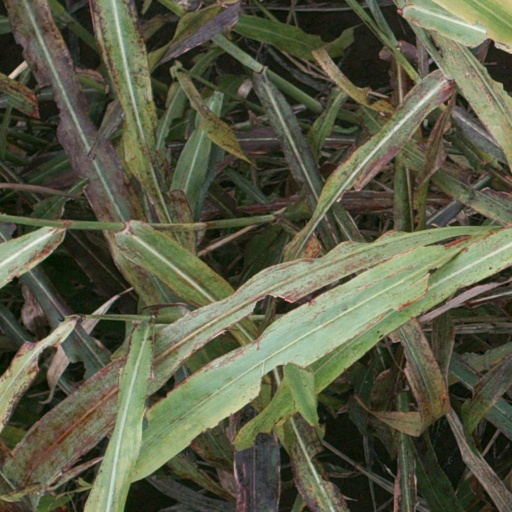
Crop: sorghum